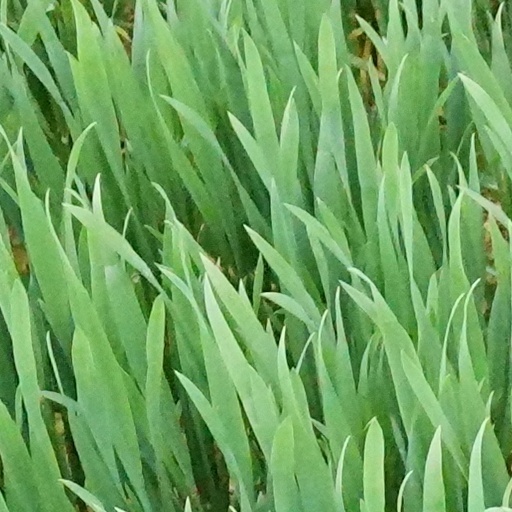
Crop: wheat